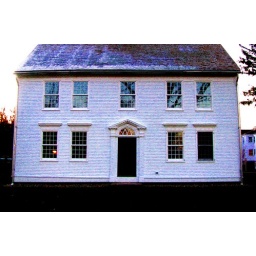
..rebuilds itself in the window reflections. This house looks perfect because it was just remodeled.